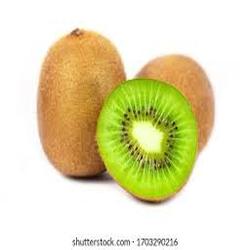
Label: Kiwi